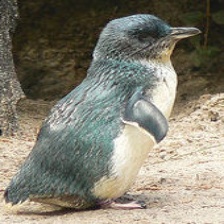
Species: FAIRY PENGUIN
Scientific name: EUDYPTULA MINOR
ImageNet parent category: king_penguin